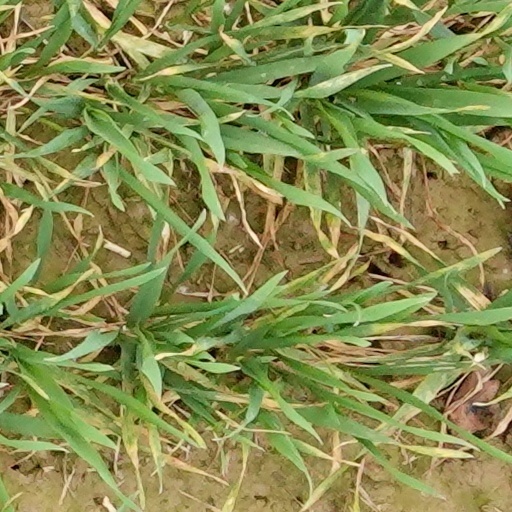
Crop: wheat